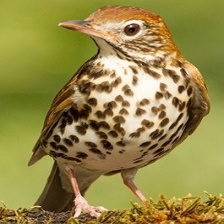
Species: WOOD THRUSH
Scientific name: HYLOCICHLA MUSTELINA